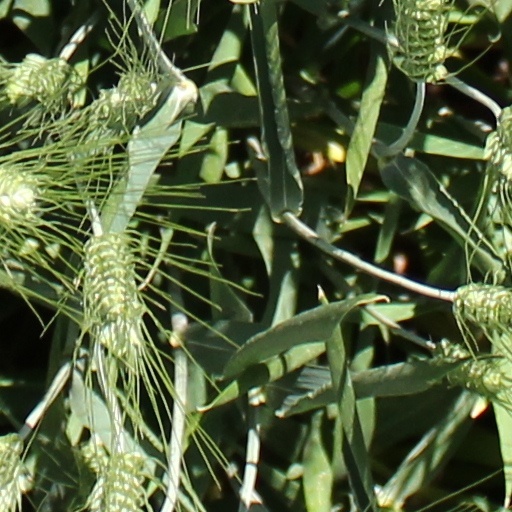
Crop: wheat